Fisher FP-202 Koala

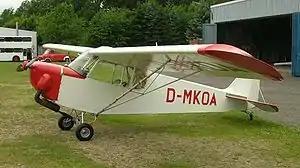
FP-202 Koala

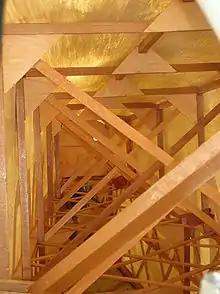
Detail of FP-202 internal structure

The Fisher FP-202 Koala is a Canadian single-seat high wing, conventional landing gear, single engined light kit aircraft designed for construction by amateur builders. The aircraft was inspired by the design of the Piper J-3 Cub and outwardly resembles that design.